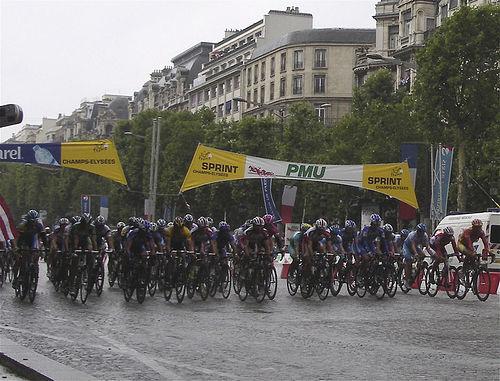
Weather: rain or strom